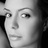
Emotion: neutral